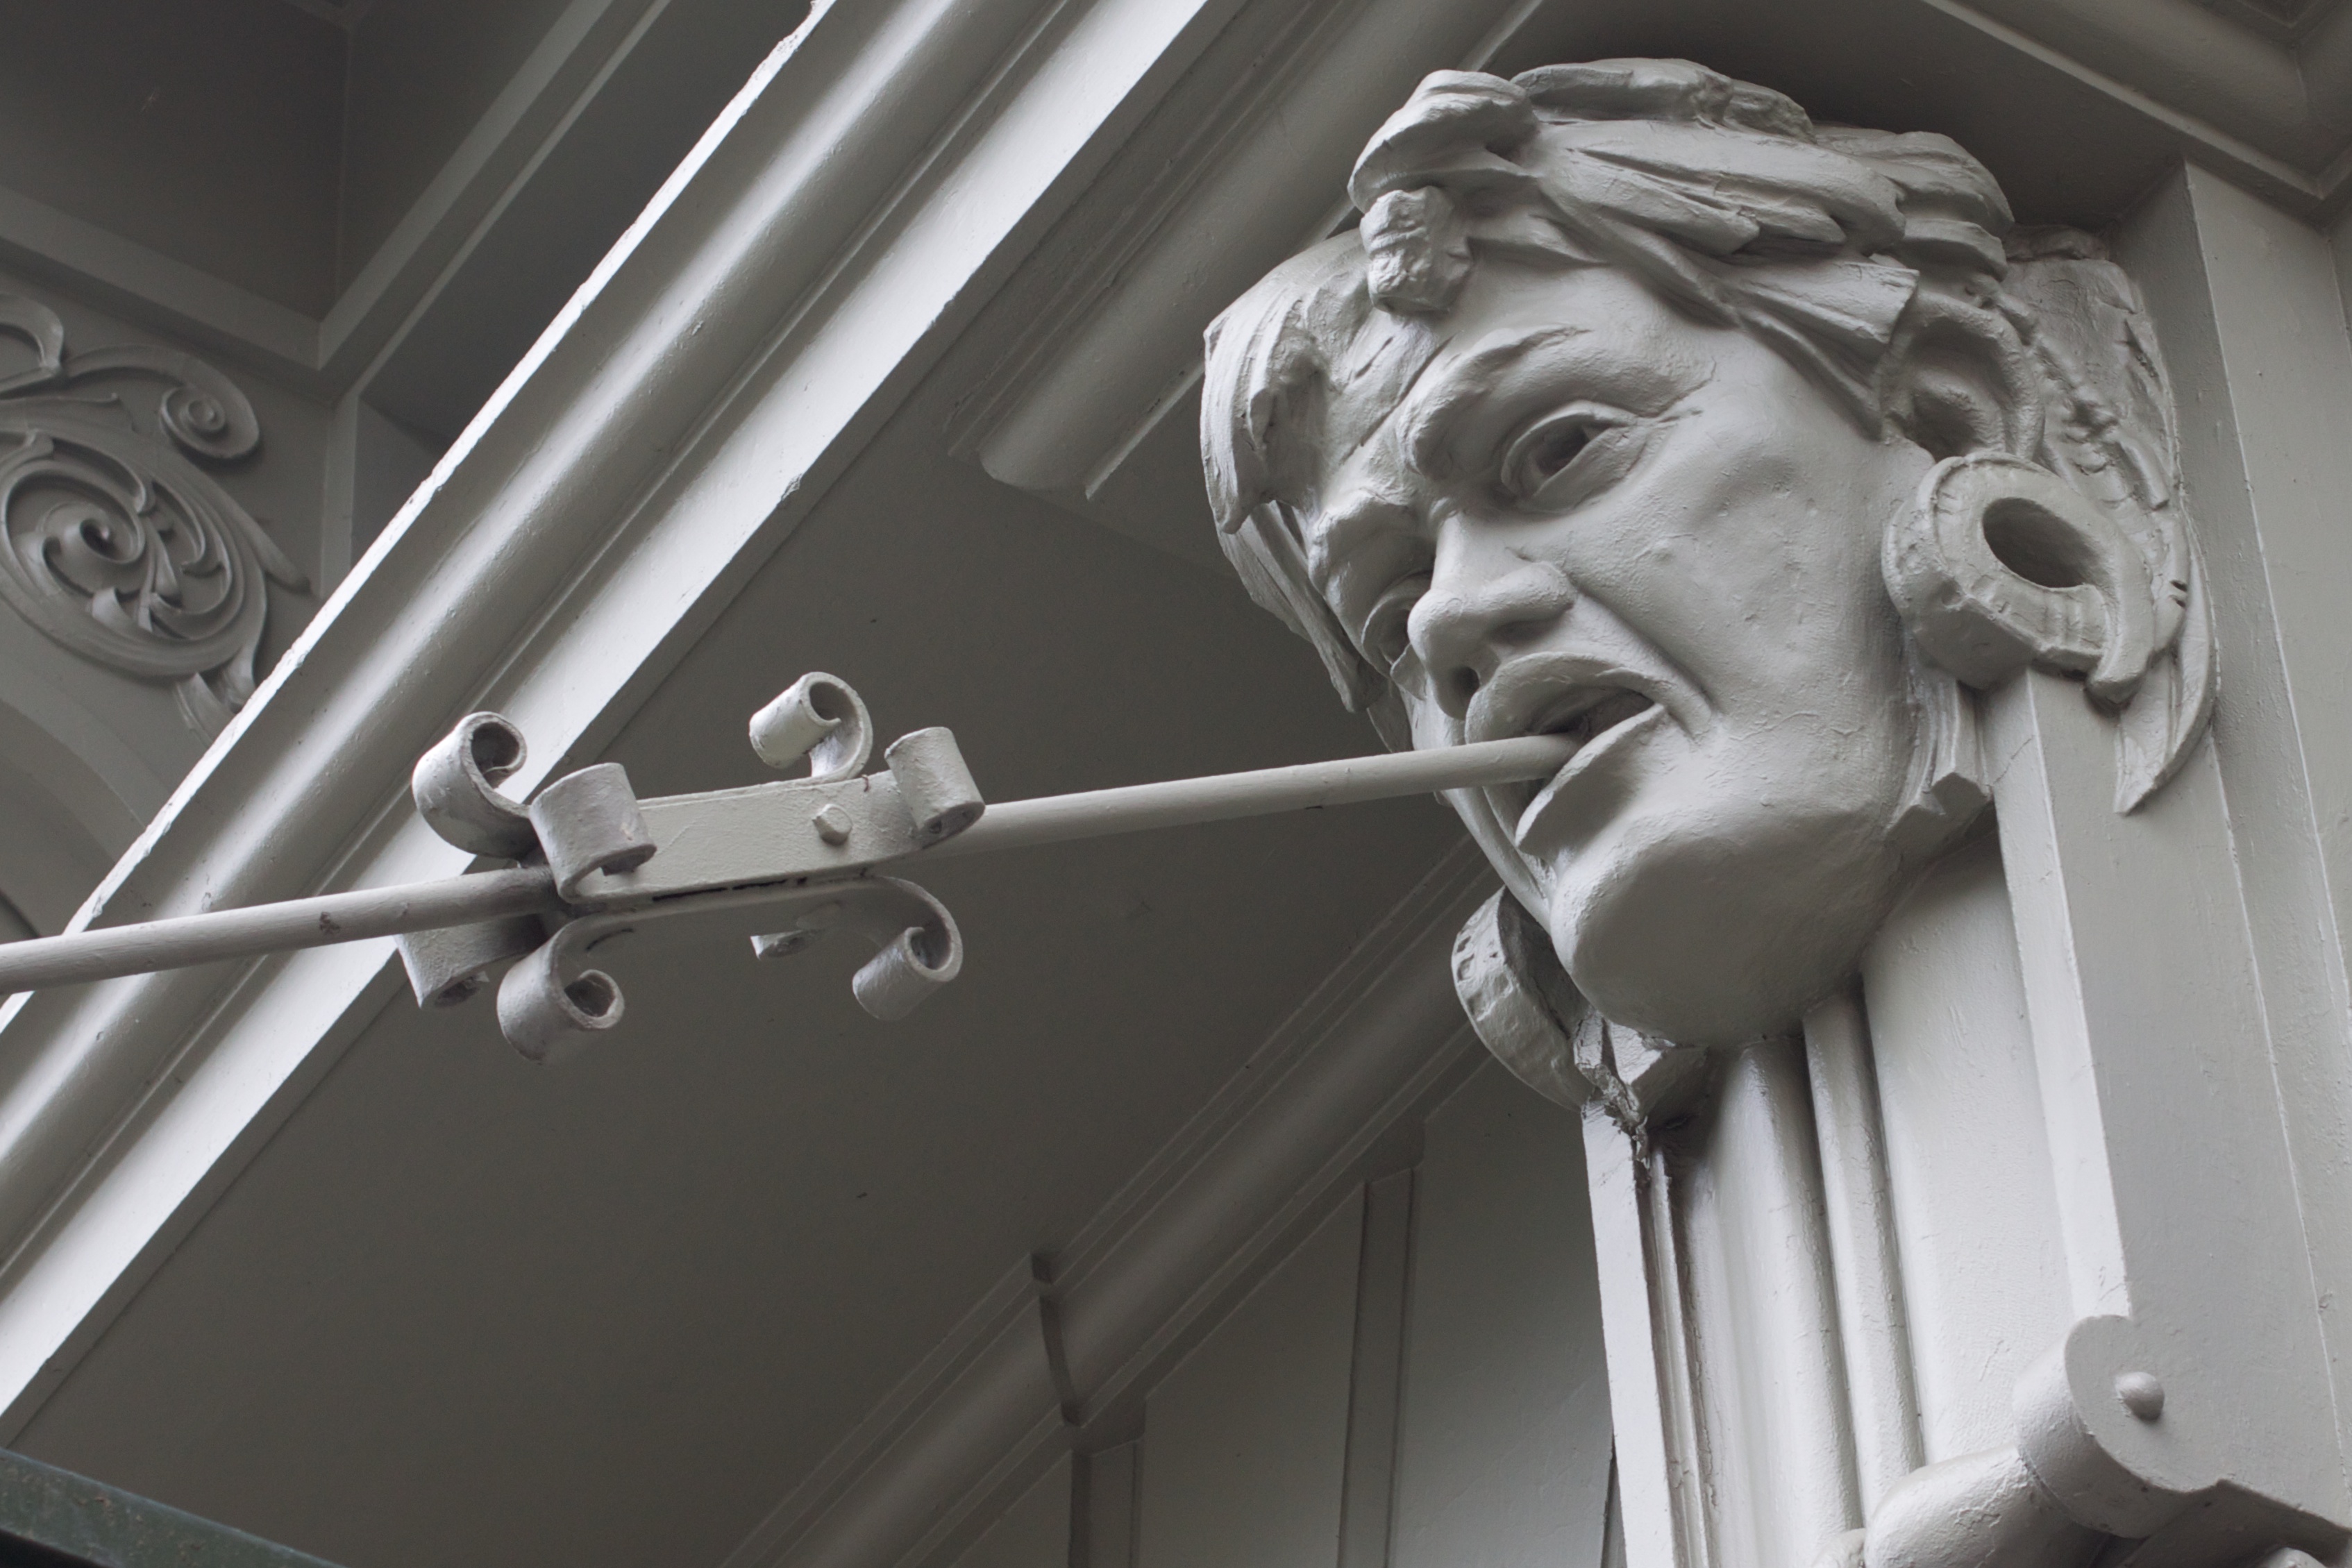
window, statue, monochrome, sculpture, art, auodyssey